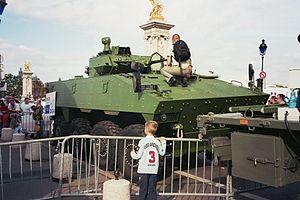
Journées Nation Défense, Esplanade des Invalides, Paris, France, 24-25 septembre 2005
Le Véhicule blindé de combat d'infanterie est un véhicule de combat d'infanterie français tout-terrain à huit roues, conçu et fabriqué en France par Nexter Systems et par Renault Trucks Défense, qui est responsable de toute la partie mobilité de l'engin.